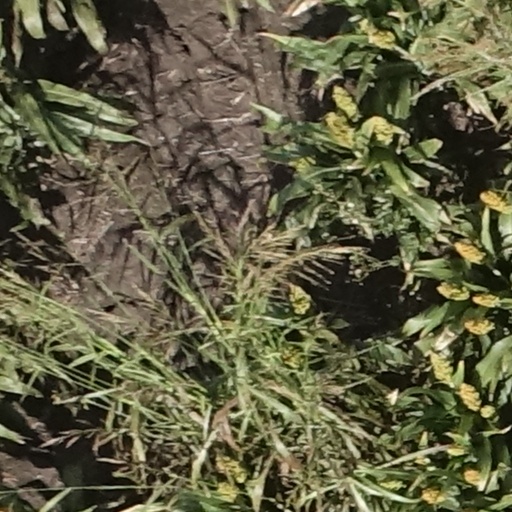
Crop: sorghum